Tip Snooke

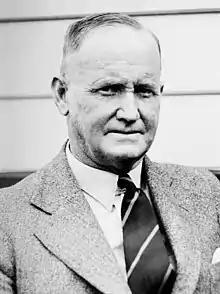
Snooke as the manager of South Africa team in 1935

Sibley John "Tip" Snooke (1 February 1881 – 14 August 1966) played Test cricket for South Africa as an all-rounder, captaining the side to victory 3–2 against England in a five-Test series in South Africa in 1909–10. He played in 26 Test matches, playing the first 23 between 1906 and 1912, and he was recalled aged 41 for three further Test matches against England in South Africa in 1922–23.